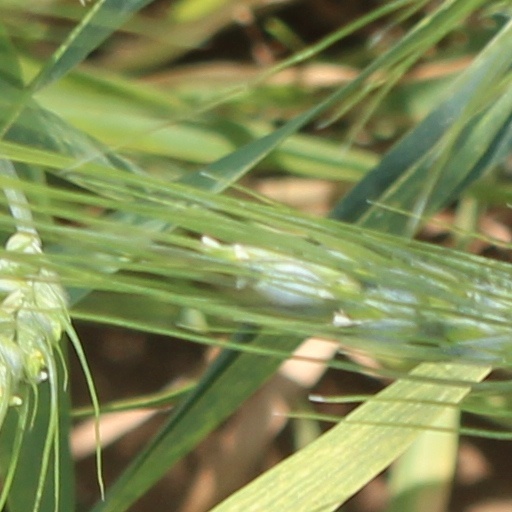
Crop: wheat